Patagosaurus

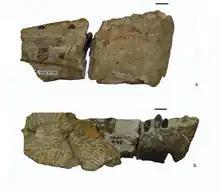
Two cranial specimens, MPEF-PV 1670 and MACN-CH 933

The hindlimbs of "Patagosaurus" are based on scant material, some femora, a tibia and a few nondescript pedal bones. Two femora come from an adult, with a single additional bone known from the juvenile. The adult femora are proportionately different from the juvenile, being mostly straighter and more ovoid in cross-section. The femoral head is well preserved, although lacking the greater trochanter. The distal end is rather symmetrical when viewed from behind, with two similarly sized condylar surfaces. In the juvenile, the fourth trochanter is completely in the proximal end. The tibia has a well-developed cnemial crest, and is also short and robust. The surface that would have articulated with the astragalus in life has the anterior half raised, and the posterior half lowered.